Majolica

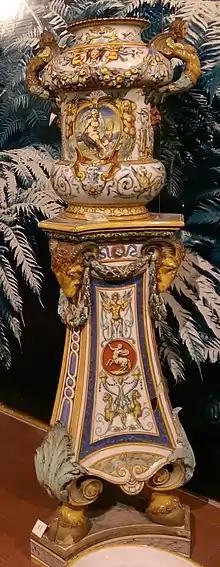
English tin-glazed majolica. First shown at the 1851 Exhibition by Minton & Co., Exhibit Number 74. Potteries Museum, Stoke-on-Trent, UK

In different periods of time and in different countries, the term majolica has been used for two distinct types of pottery.